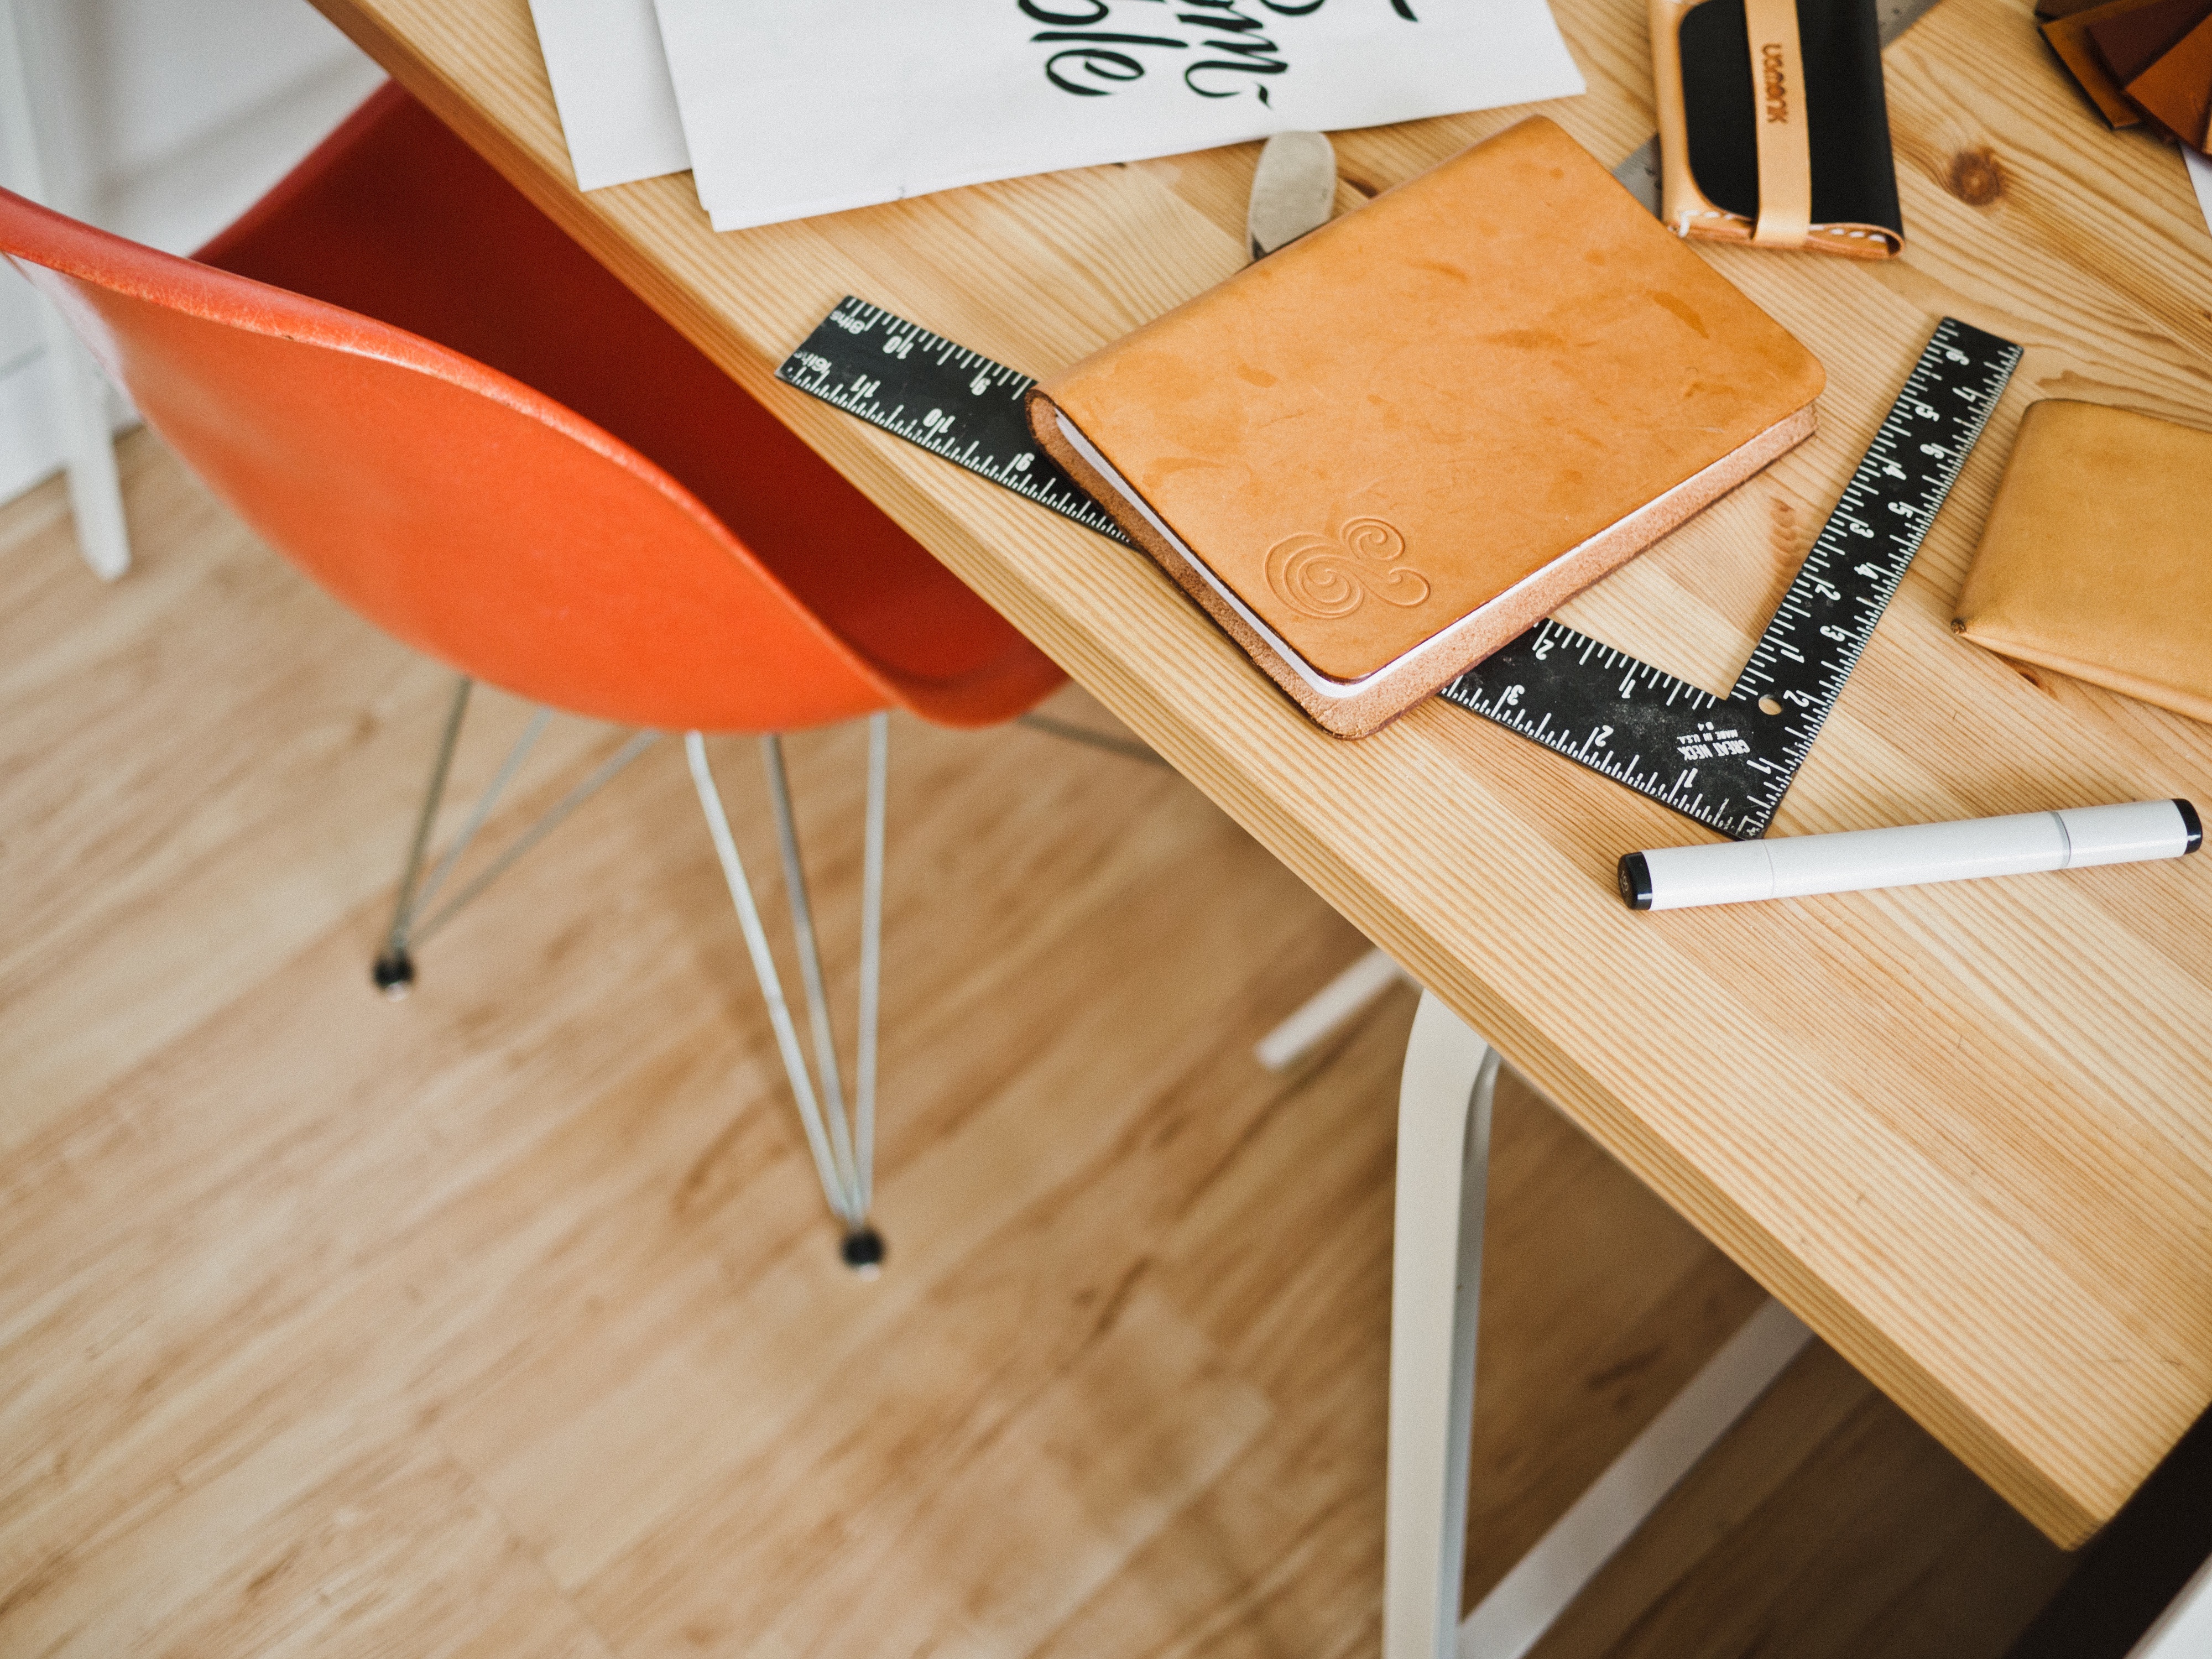
desk, table, wood, guitar, chair, floor, seat, workspace, ruler, furniture, designer, hardwood, flooring